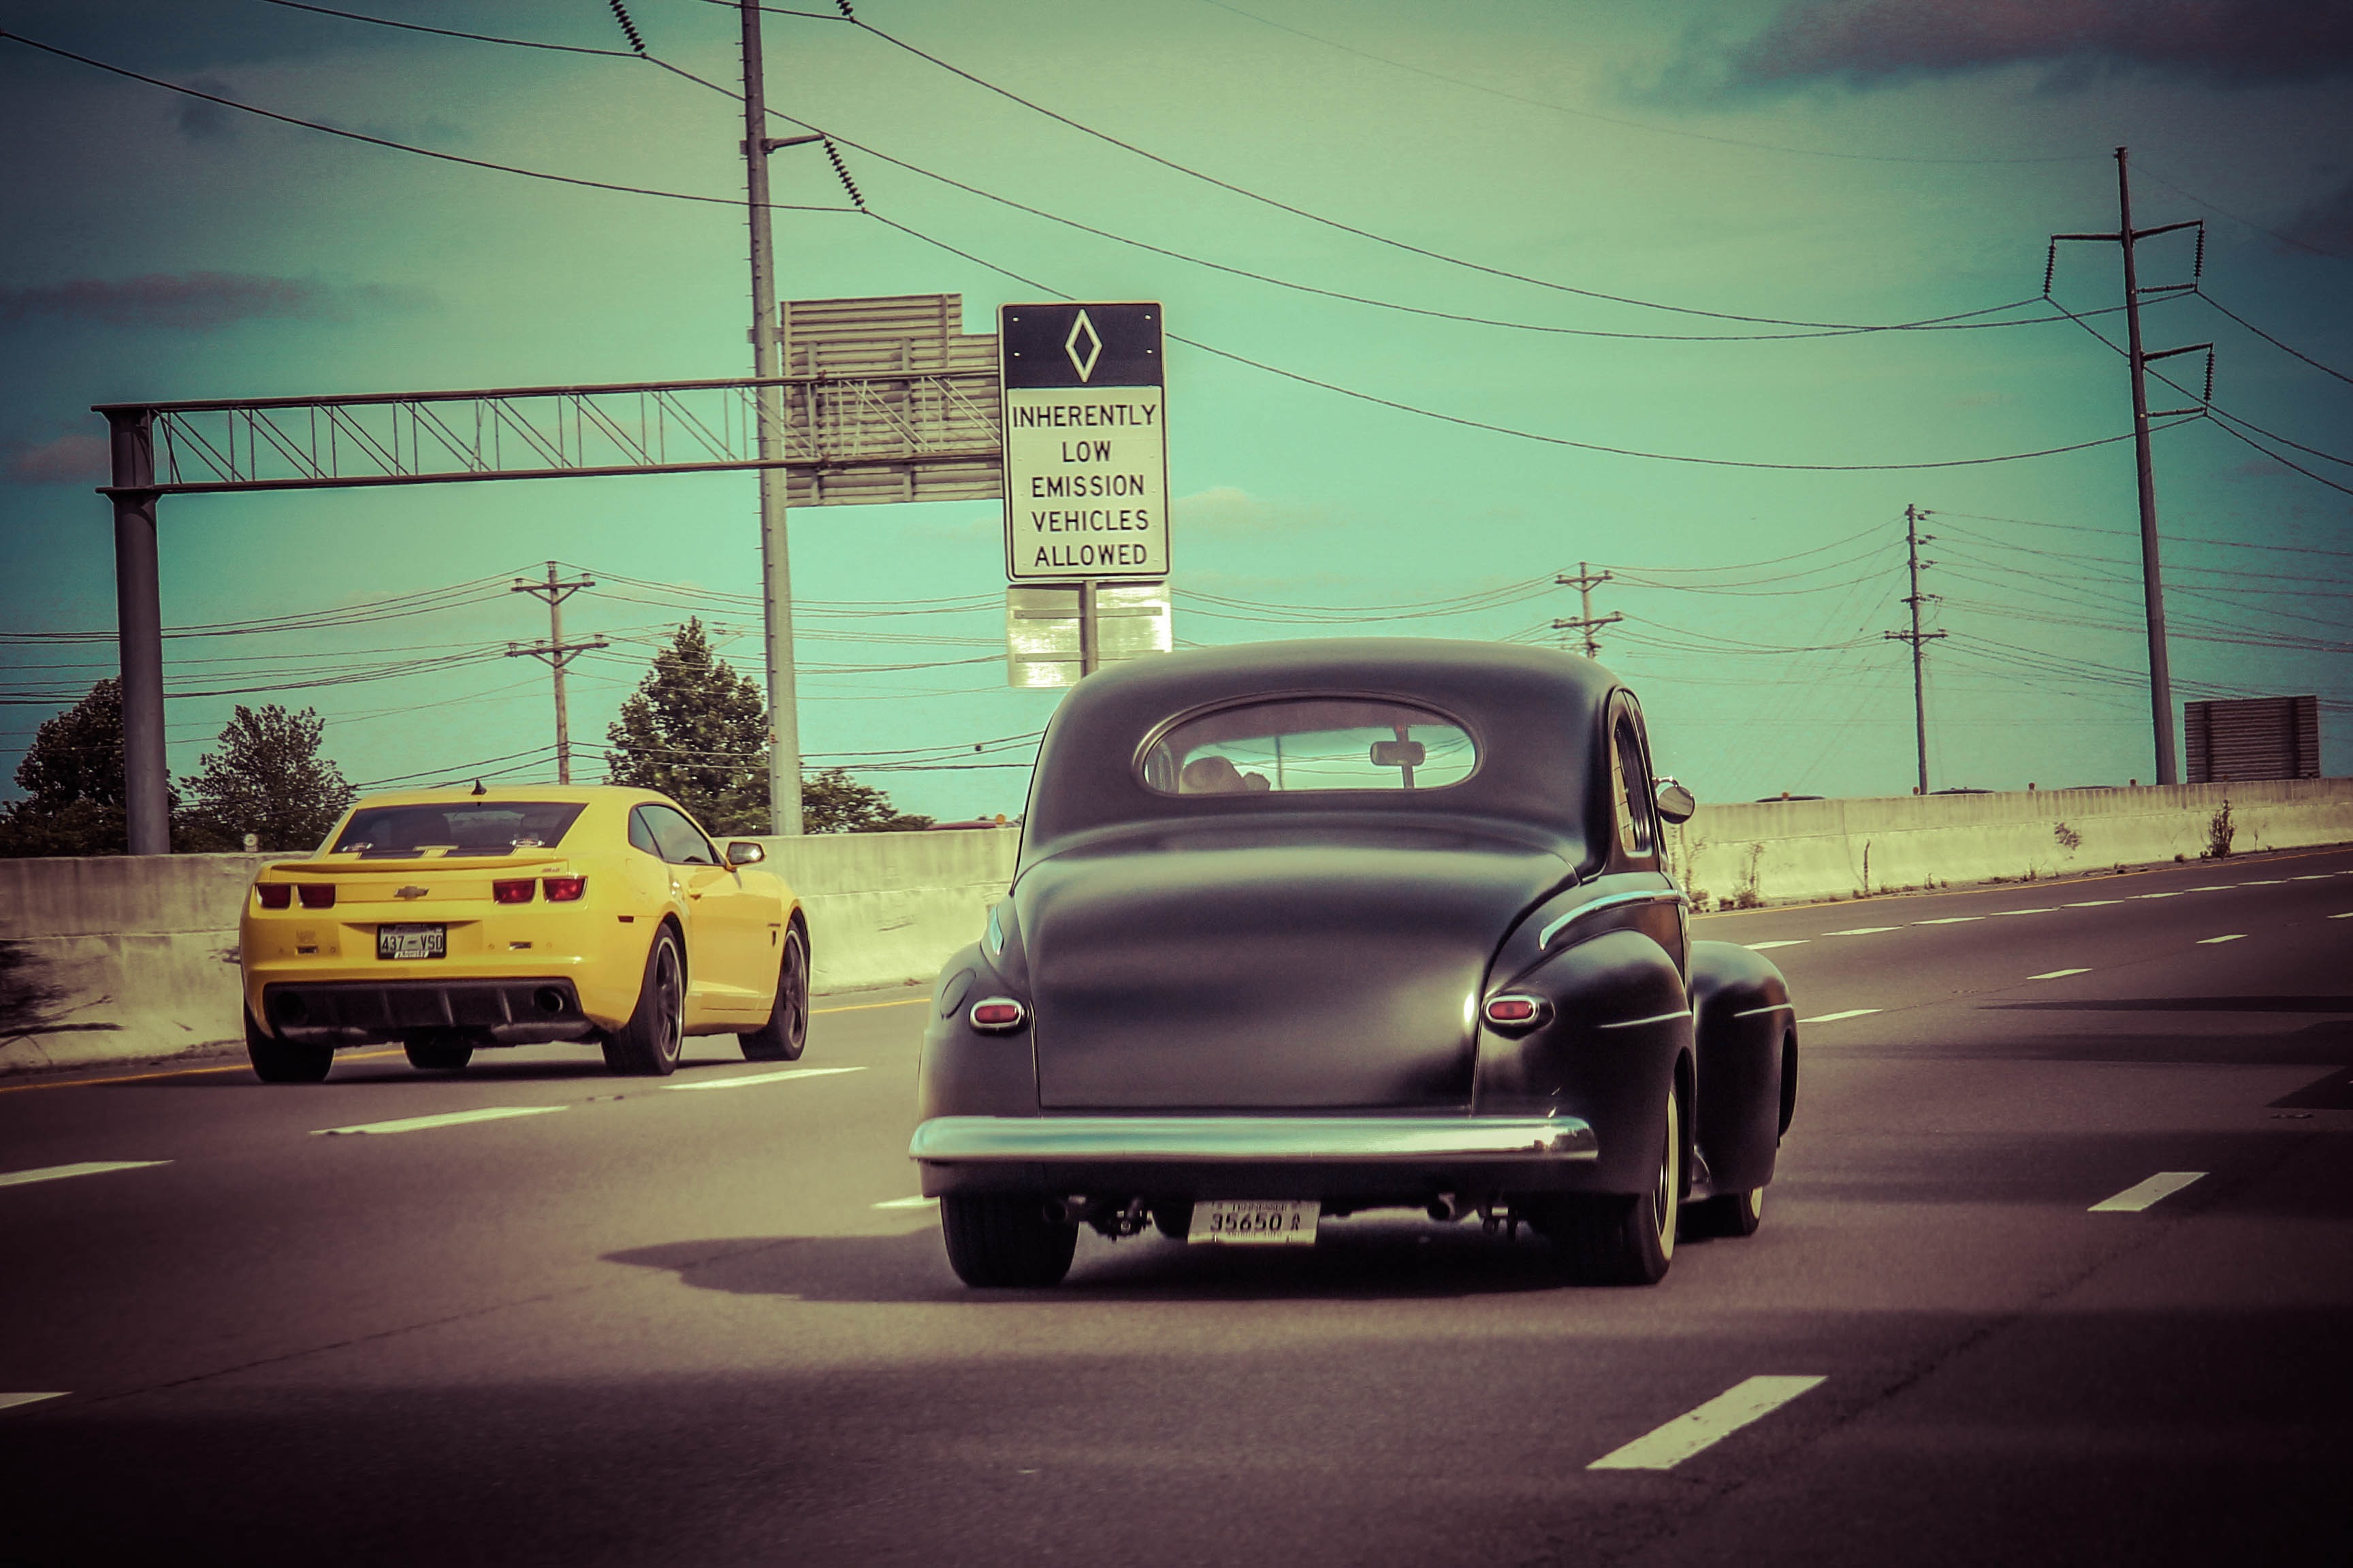
sky, road, traffic, street, car, vintage, antique, automobile, retro, highway, driving, asphalt, transportation, evening, vehicle, speed, lane, motor vehicle, vintage car, road trip, cool image, infrastructure, snapshot, classic, cool photo, vintage cars, old cars, retro car, city car, volkswagen beetle, mode of transport, automotive exterior, compact car, automotive design, mid size car, full size car